Panmure Basin

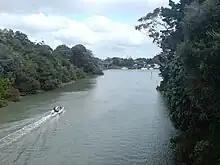
The narrow passage that connects Panmure Basin to the Tāmaki River

The volcano erupted approximately 25,200 years ago. During the Last Glacial Maximum, the basin was a freshwater lake. When sea-levels rose, the estuarine waters of the Tāmaki River breached the lake, turning it into a tidal estuary. A small scoria cone is found in the centre of the basin, obscured by layers of mud.